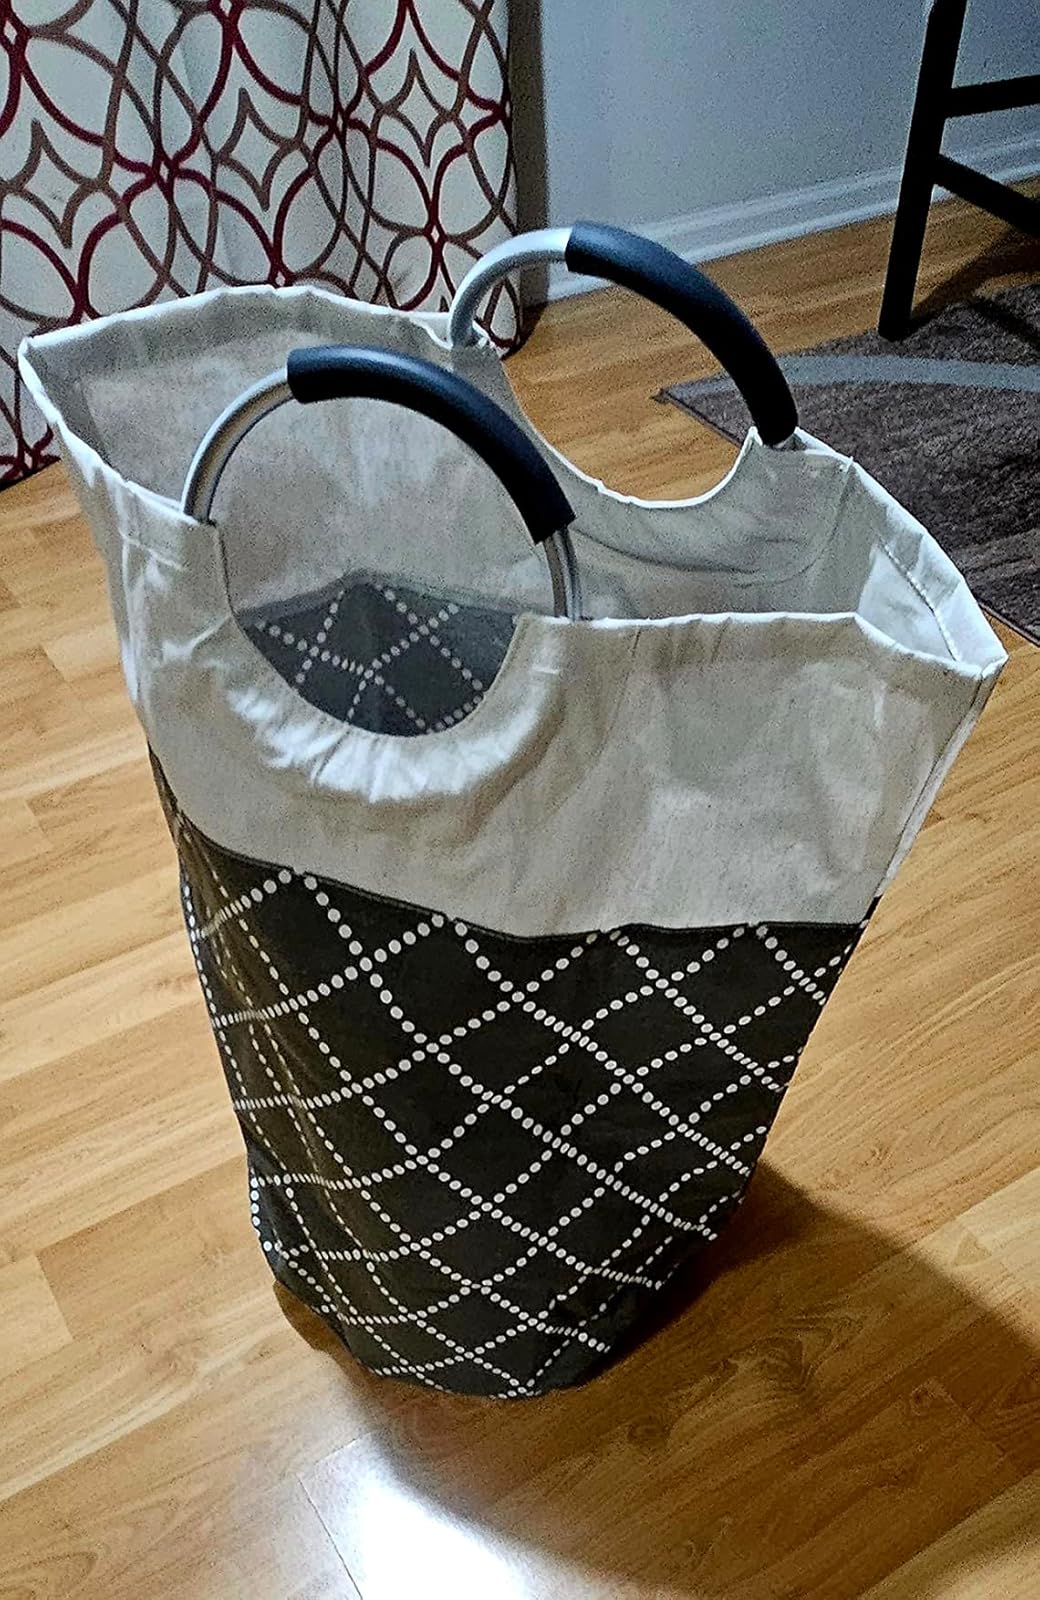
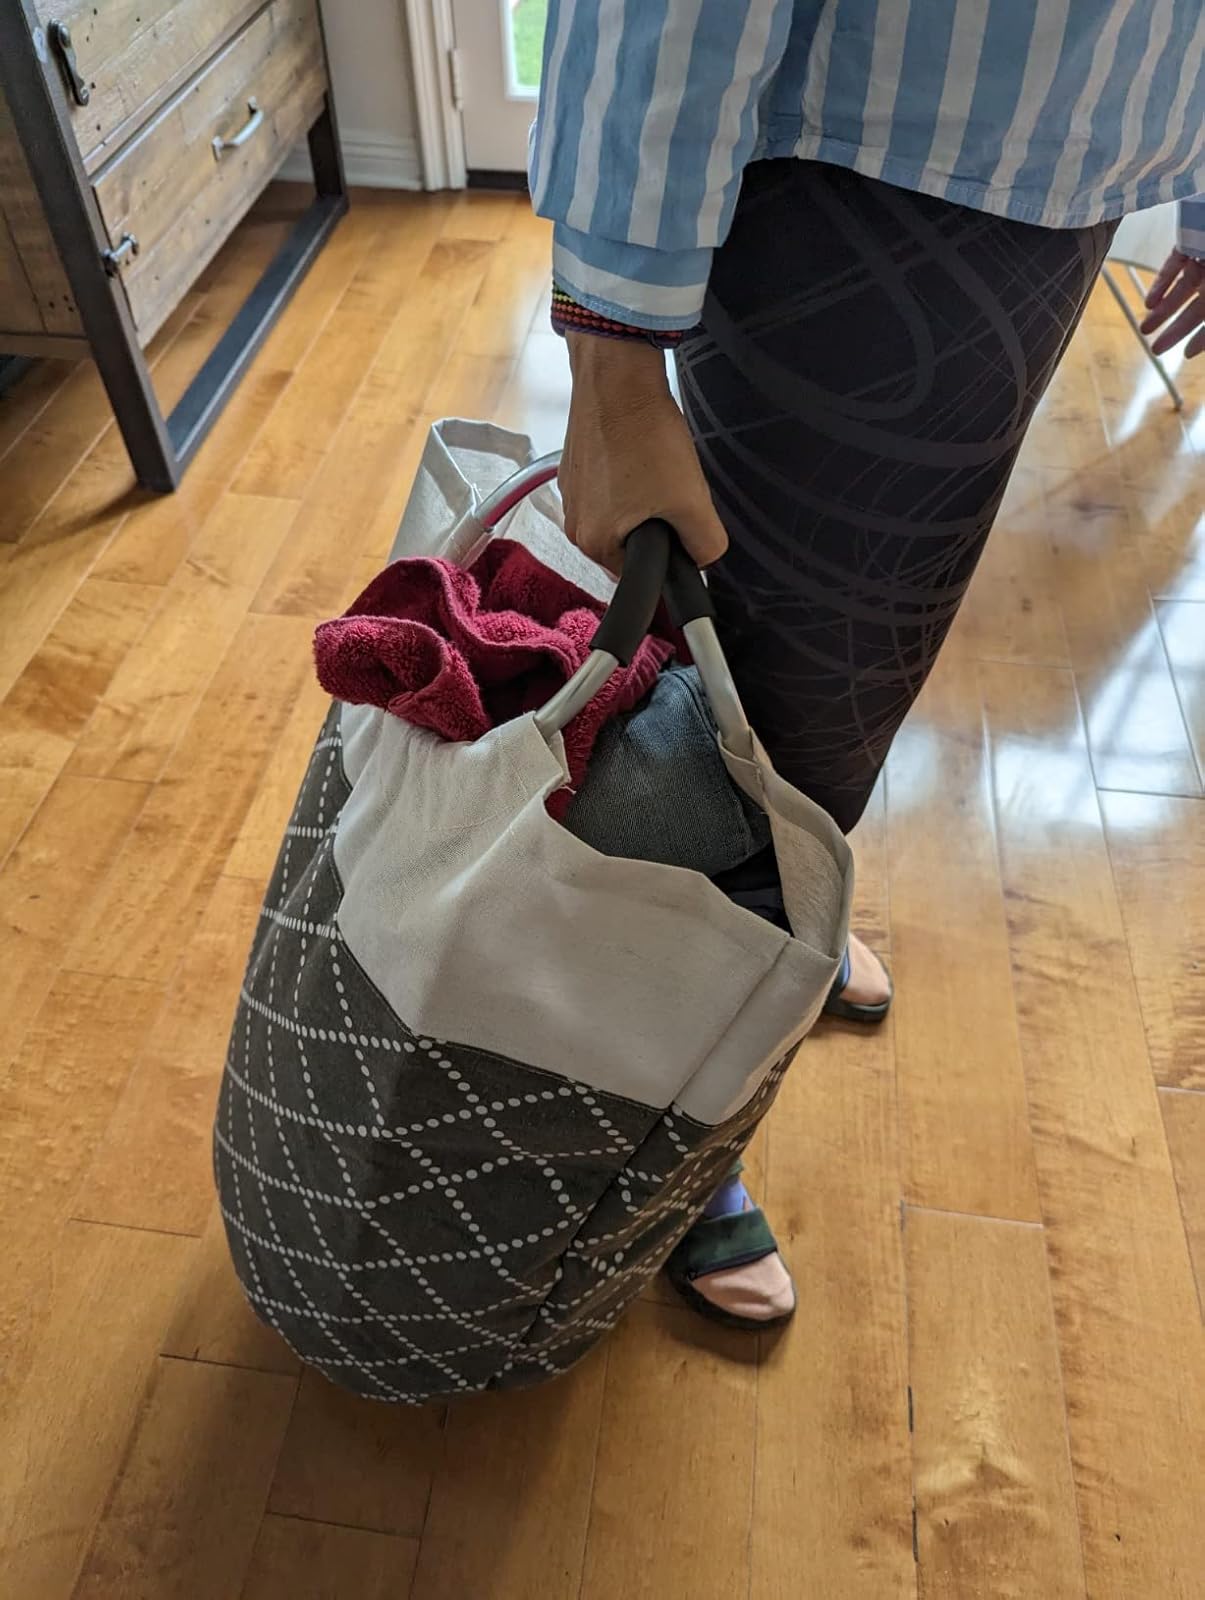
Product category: items_hamper
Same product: yes